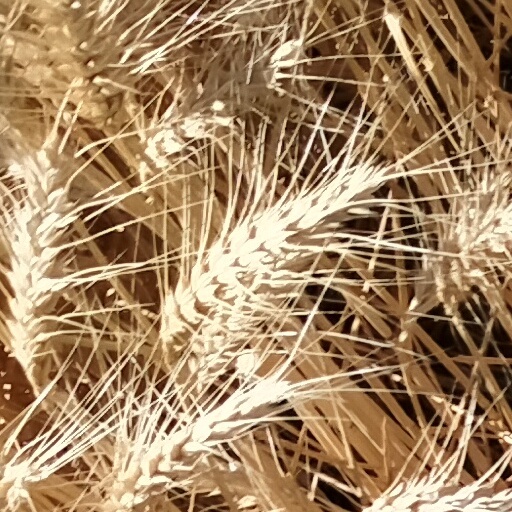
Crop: wheat